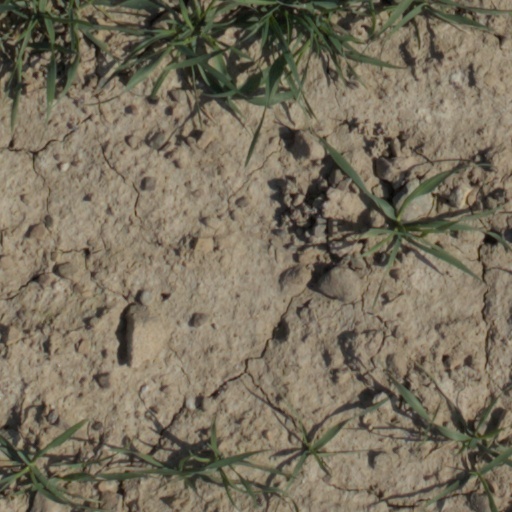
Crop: wheat